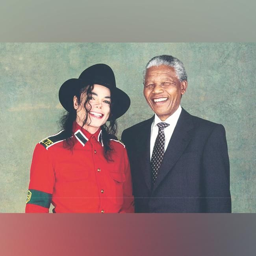
i would like to be remembered as a person who came and brought light to the world . rhythm and blues artist